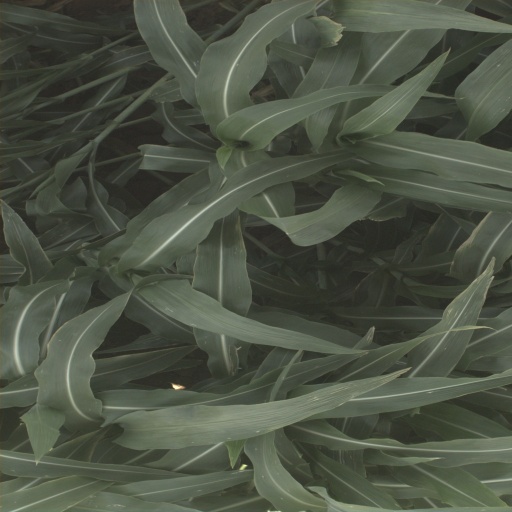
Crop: sorghum